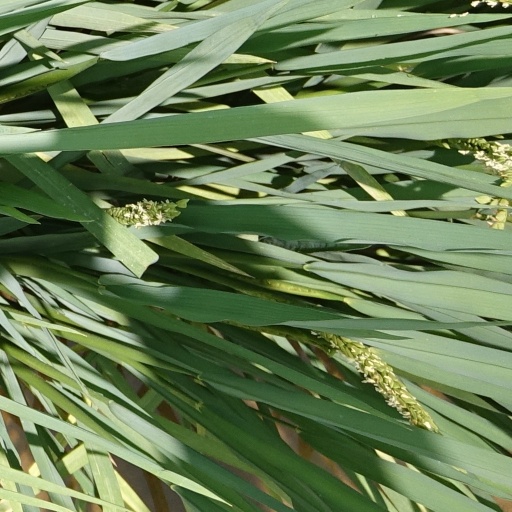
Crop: rice